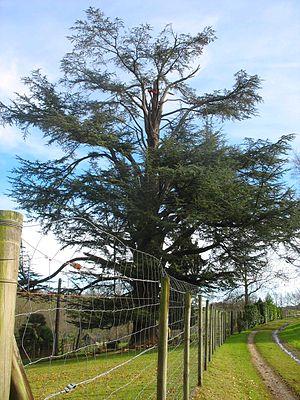
Elagage d'un cèdre de 250 ans après une tempête. Pyrénées-Atlantiques, France
L’élagage est opération qui consiste en la coupe de certaines branches mortes ou vivantes d'un arbre pour en orienter ou limiter le développement. On appelle généralement élagage l'arboriculture ornementale. On distingue l'élagage sylvicole, l'élagage fruitier et l'élagage ornemental.